Jasmuheen

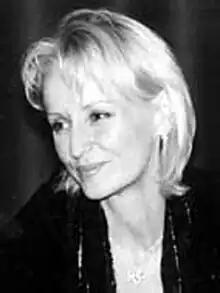
Jasmuheen in 2008

Jasmuheen (born Ellen Greve; 1957) is a proponent of "pranic nourishment" or breatharianism, the alleged practice of living entirely without food and drink. She makes appearances at New Age conferences worldwide, has hosted spiritual retreats in Thailand and has released books and audio recordings. Her claims have been condemned by the scientific community as a dangerous pseudoscience.